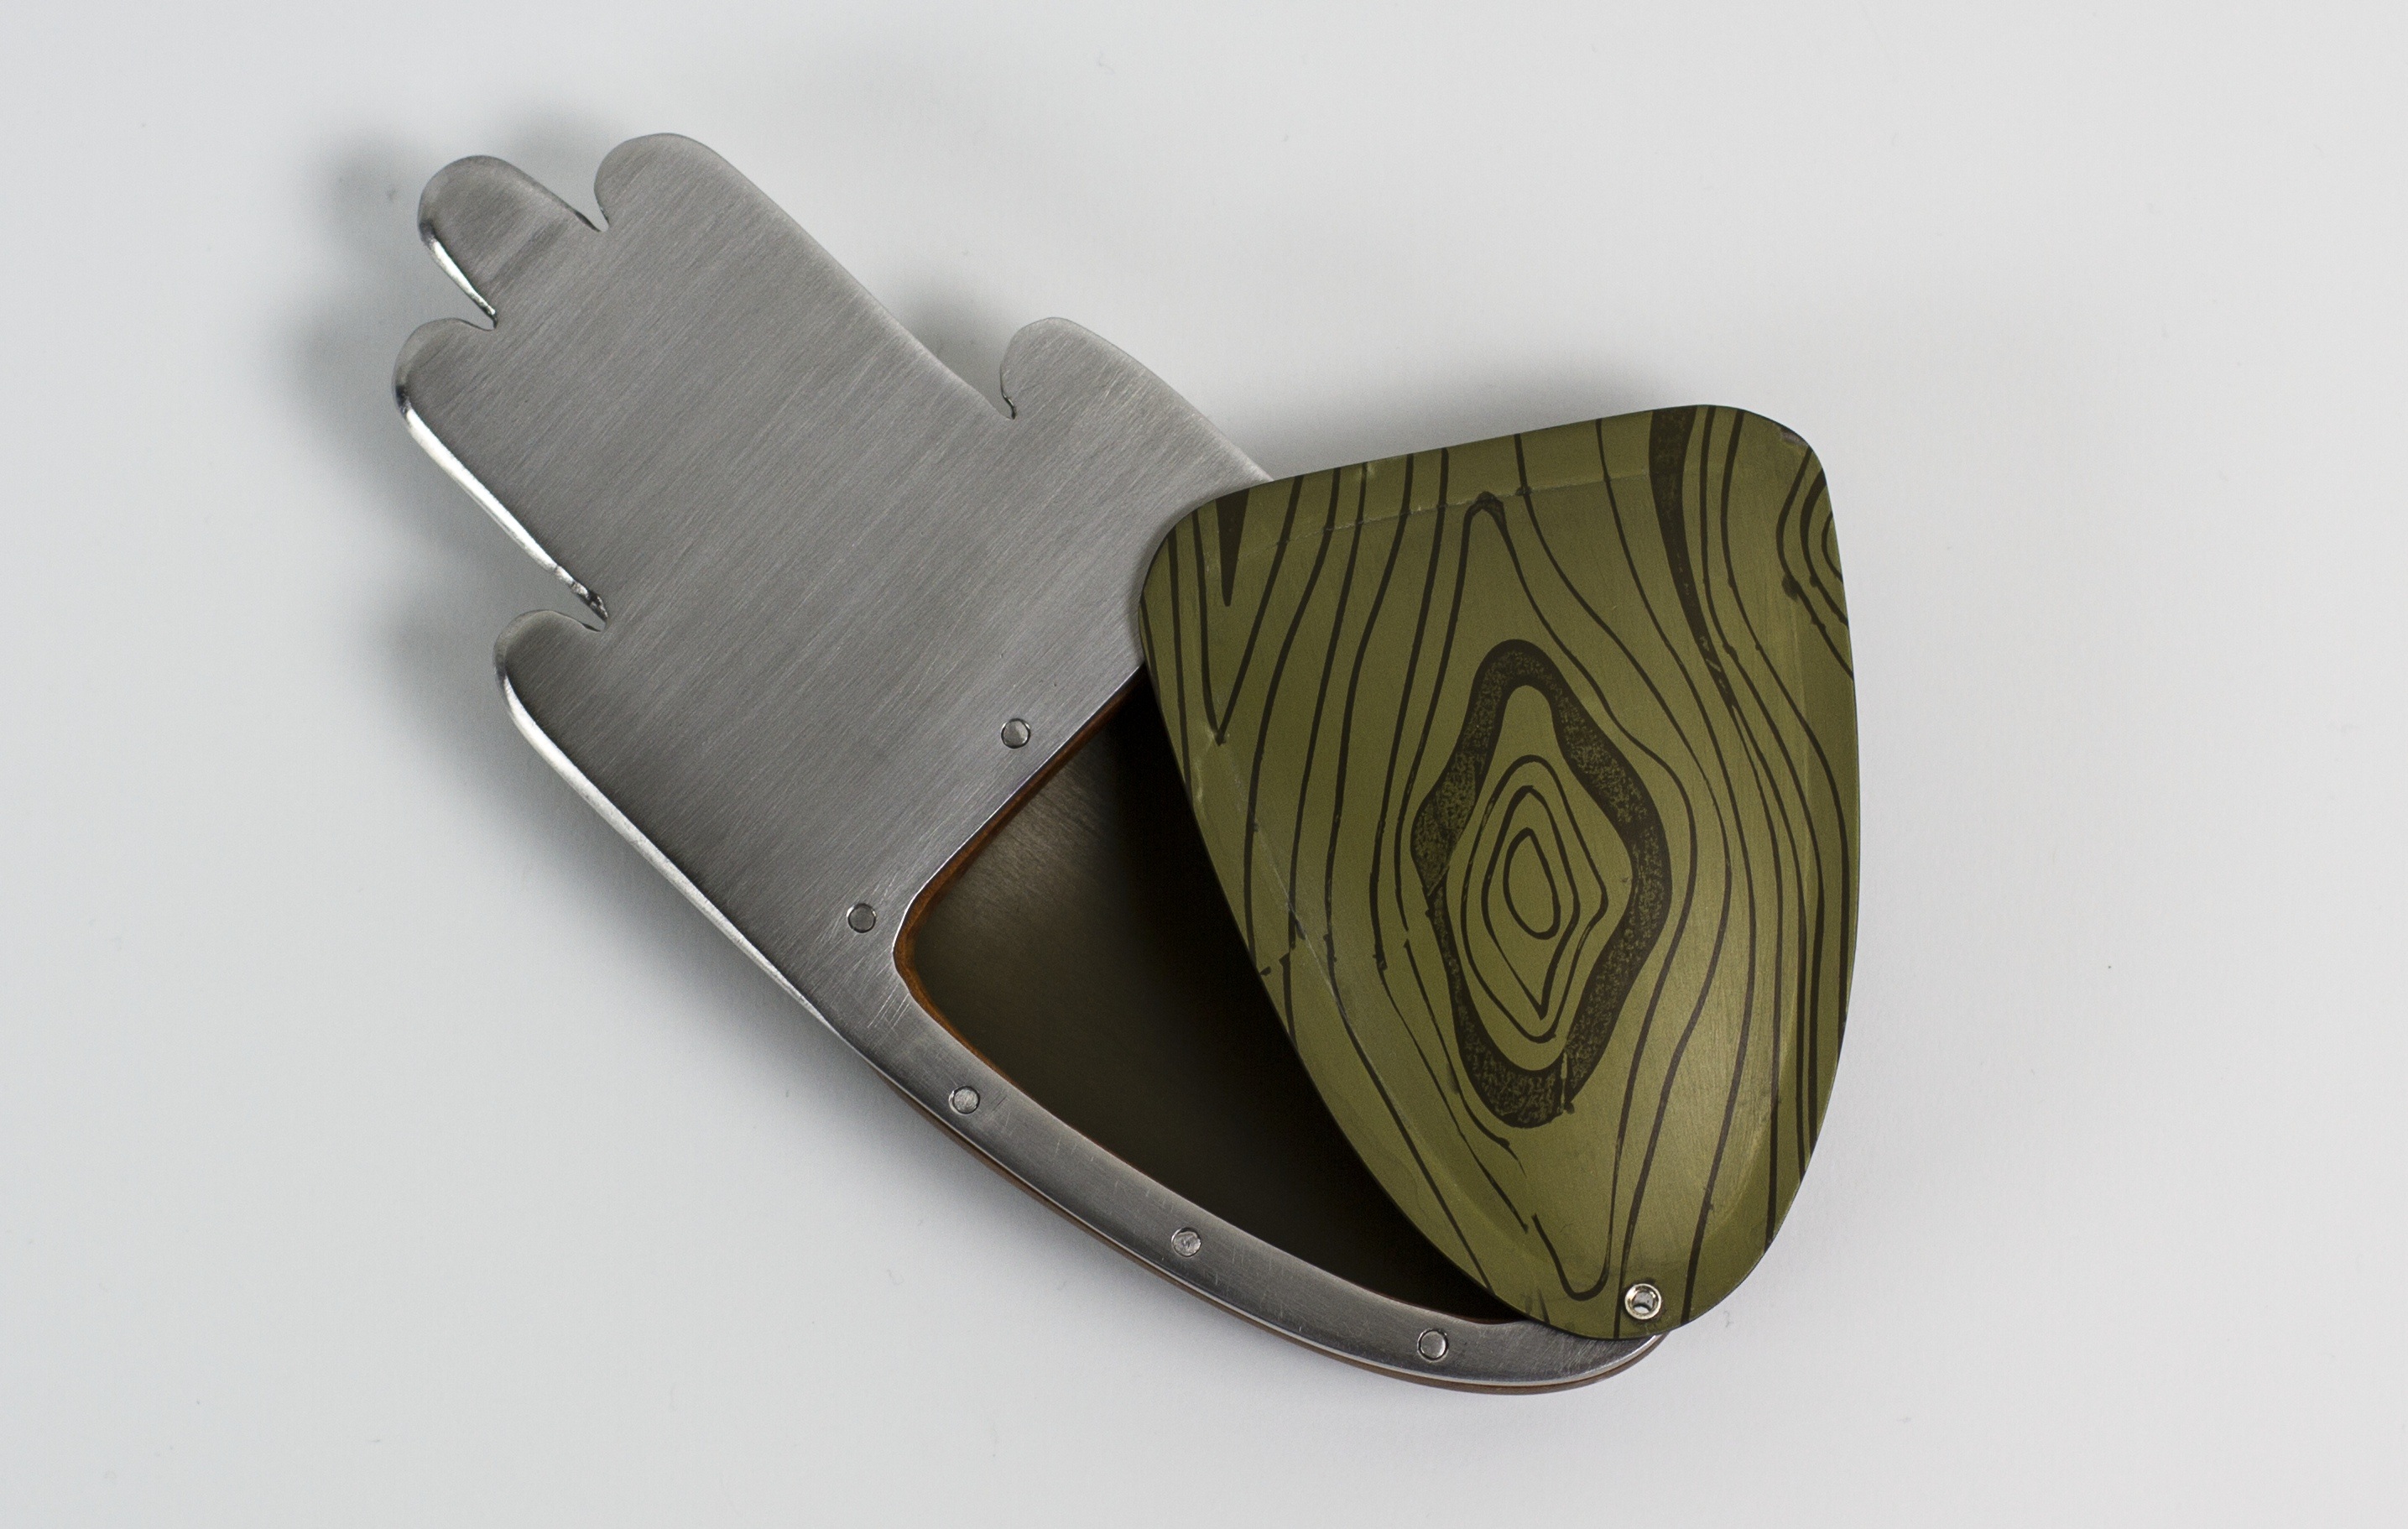
hand, wood, glass, vase, decoration, finger, artistic, metal, artist, colorful, decor, weapon, jewelry, art, gold, design, footwear, elegant, shape, metalwork, arts and crafts